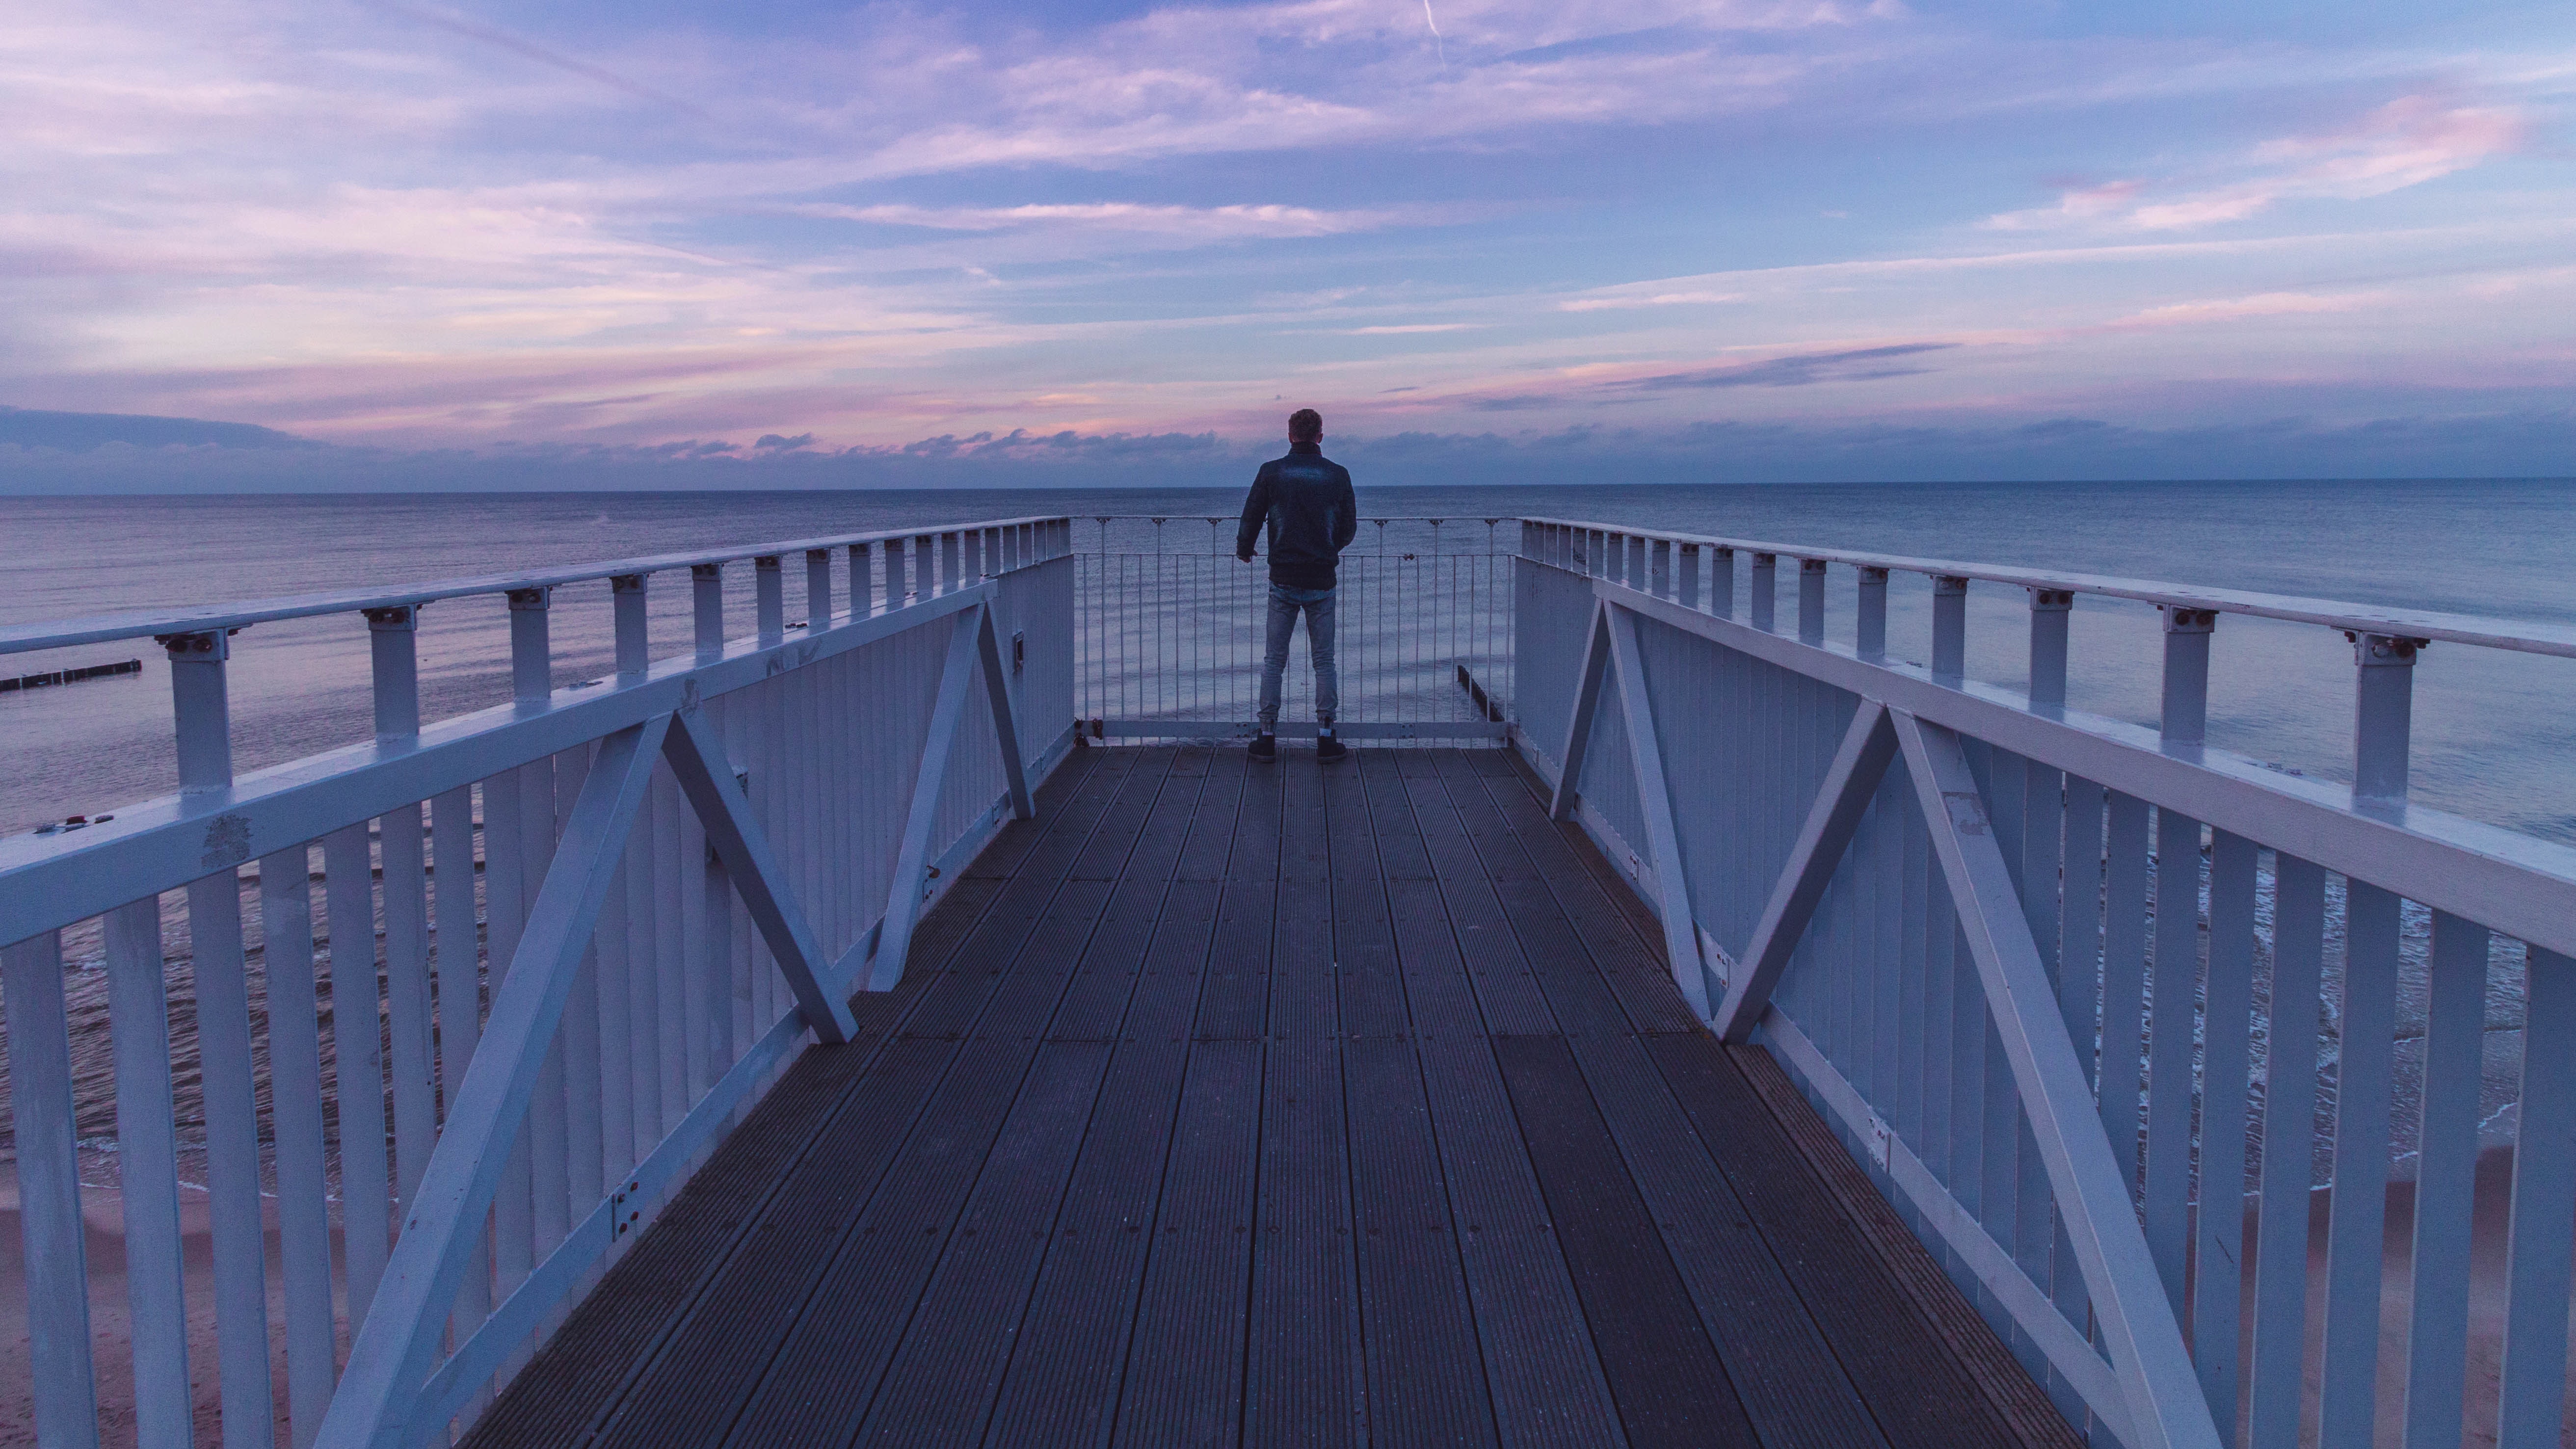
pier, sky, sea, horizon, bridge, ocean, water, boardwalk, fixed link, nonbuilding structure, evening, dusk, calm, dock, walkway, vacation, cloud, coast, breakwater, handrail, sound, wave